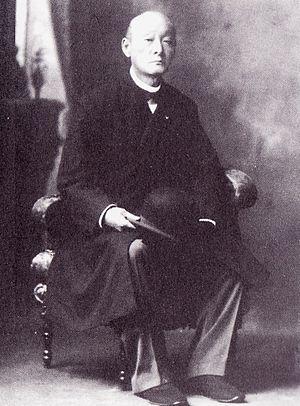
Matsura Akira est le 12ᵉ et dernier daimyō du domaine de Hirado dans la province de Hizen, Kyūshū au Japon. Il est également le 37ᵉ chef héréditaire du clan Matsuura et un maître de thé réputé. Son titre de courtoisie est Hizen-no-Kami.